Sports photography

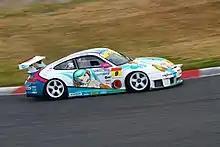
Panning of Porsche 996 GT3 RSR

In order to minimize motion blur of moving subjects, the light sensitivity ("ISO" value) is increased, which shortens the necessary exposure time to capture sufficient light. The trade-off of increasing light sensitivity is more noise, so sports photography is most effective in daylight and with higher-end cameras that are equipped with larger image sensors which capture more light and support higher light sensitivities.